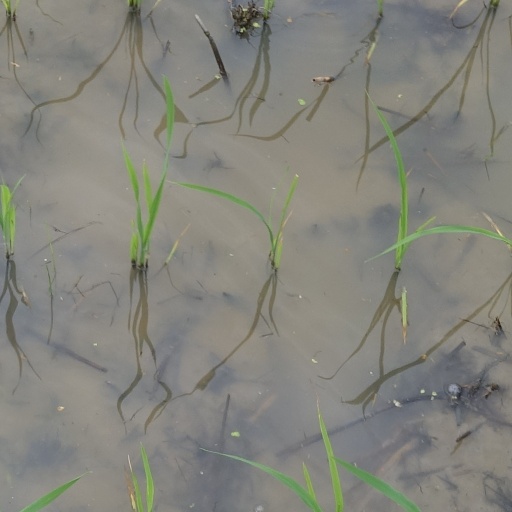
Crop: rice